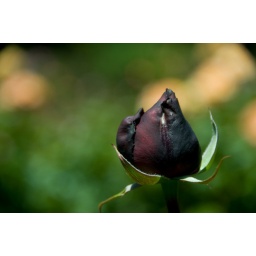
These roses open up really nicely but really look horrible when set against all the really nice colorful flowers.